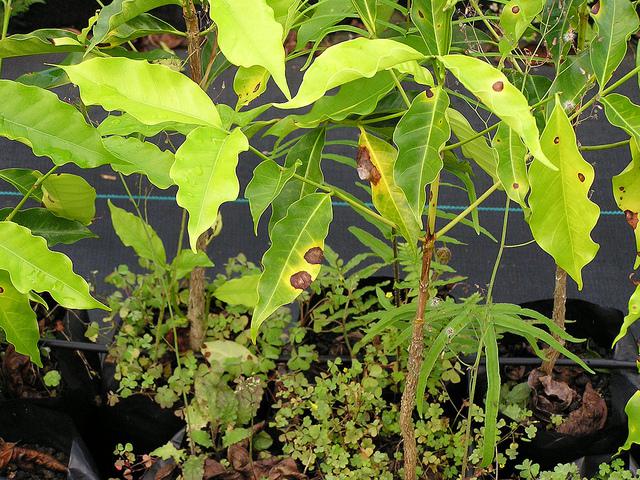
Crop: unknown
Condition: coffee_coffee_berry_blotch